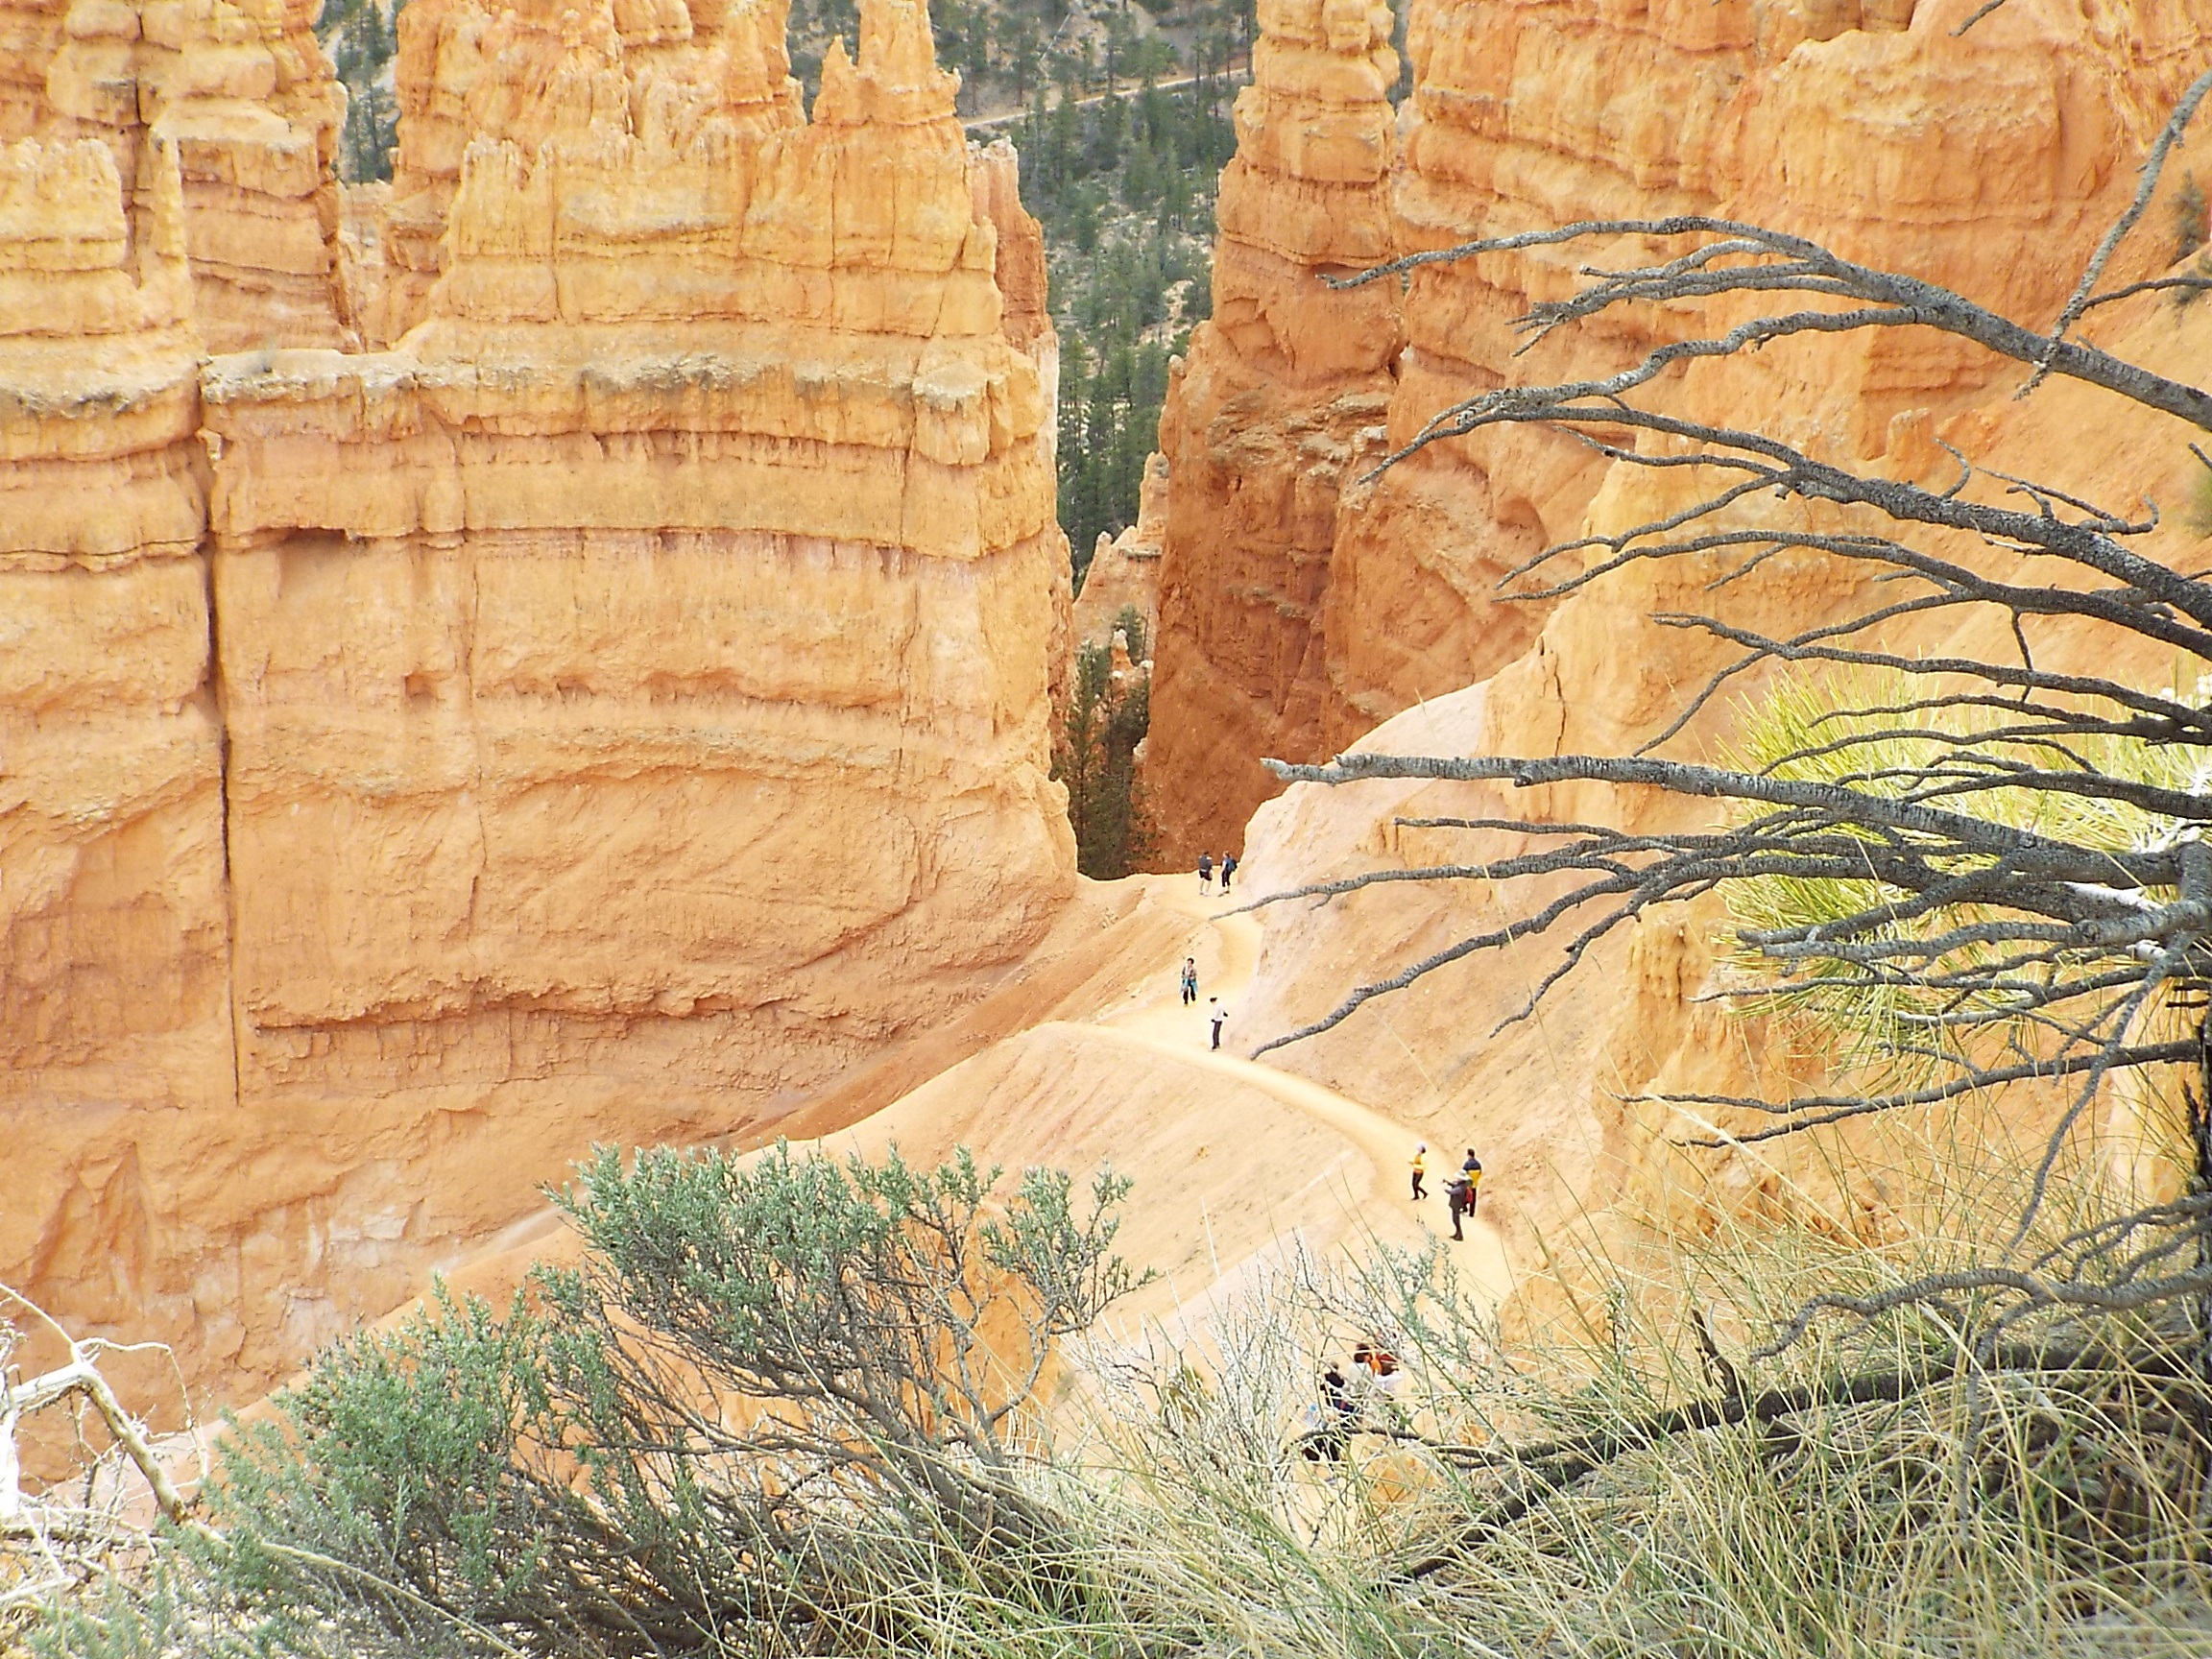
landscape, nature, rock, mountain, hiking, desert, view, sandstone, stone, summer, vacation, travel, formation, cliff, orange, red, scenic, hike, natural, park, scenery, usa, america, soil, canyon, point, colorful, tourism, terrain, national park, material, erosion, bryce, outdoors, national, geology, utah, badlands, plateau, limestone, bryce canyon, hoodoo, wadi